The Garden (2008 film)

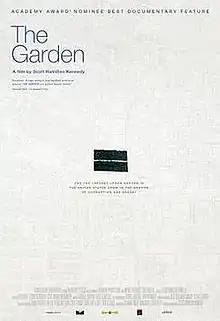
Promotional film poster

The Garden is a 2008 American documentary film directed by Scott Hamilton Kennedy. It tells the story of the now demolished South Central Farm; a community garden and urban farm located in Los Angeles, California. "The Garden" details the plight of the South Central Farmers, a mostly Latin community of farmers who organized and worked on the farm. After a suspected back room deal, the land upon which the farm operated was sold from the city back to the original owner, Ralph Horowitz. He then decided he did not want to allow the farmers to use it anymore. Despite efforts to keep their farm, the South Central Farmers were evicted and their garden was bulldozed. The film was nominated for an Academy Award for Best Documentary Feature on 22 January 2008.